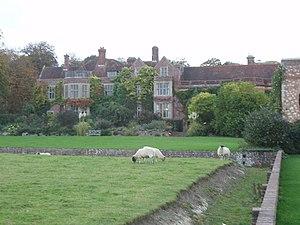
Le ha-ha est un type de fossé utilisé dès l'Antiquité dans les fortifications pour retarder les assaillants, et qui est maintenant choisi surtout pour son aspect esthétique.
Le Festival de Glyndebourne est un festival d'opéra créé en 1934 qui a lieu chaque été à Glyndebourne House, près de Lewes, dans le Sussex de l'Est en Angleterre.